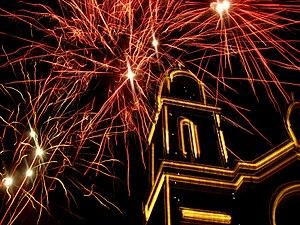
La Colombie est un pays profondément croyant où 95 % des habitants sont chrétiens. Les fêtes de fin d'année en Colombie sont catholiques et elles commencent le 7 décembre. De nombreuses traditions liées à la fête de Noël existent dans le pays pour profiter chaque instant.